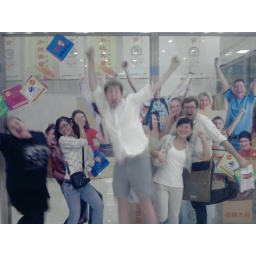
Me and Chinese in front of a white people jumping sign